M. Farid Habib

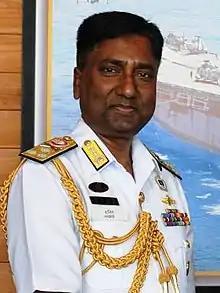

Mohammed Farid Habib (born 22 April 1959) is a retired four star admiral who was the former chief of naval staff of Bangladesh Navy and the incumbent chairman of Trustee Board of University of Scholars. he is the first four star officer of the navy.